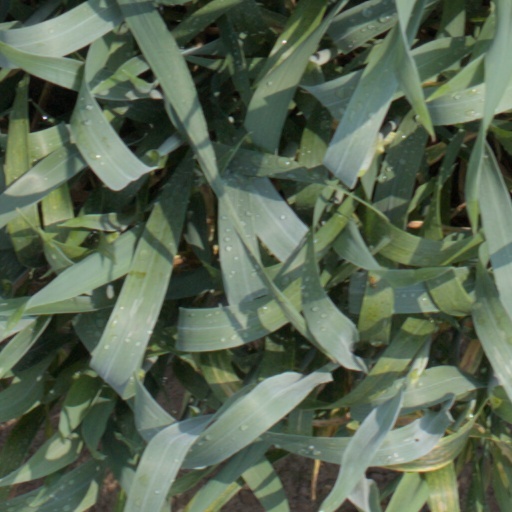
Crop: wheat